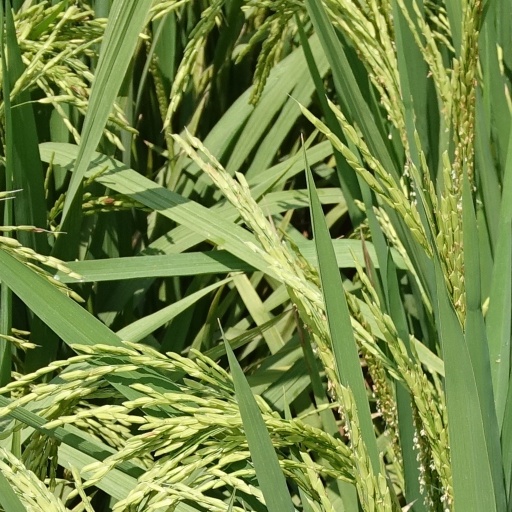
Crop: rice